Tom Kahn

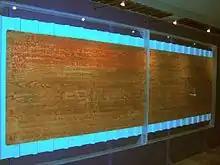
The Polish labor-union's demand for legality were supported by Tom Kahn, who testified on behalf of the AFL–CIO to the US Congress. The picture displays the 21 demands of Solidarity.

Kahn was heavily involved in supporting the Polish labor-movement. The trade union Solidarity ("Solidarność") began in 1980. The Soviet-backed Communist regime headed by General Wojciech Jaruzelski declared martial law in December 1981.